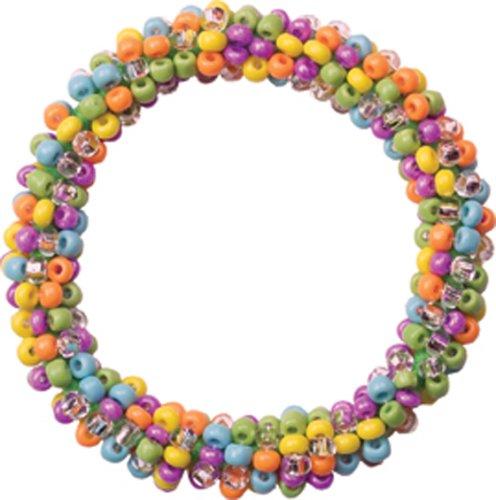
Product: ALEX Toys Do-it-Yourself Wear Beading Around Jewelry
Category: Toys & Games | Arts & Crafts | Craft Kits
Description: Great activity for one child or a small group.
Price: $15.89
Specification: ProductDimensions:9x1.5x5inches|ItemWeight:9.1ounces|ShippingWeight:9.6ounces(Viewshippingratesandpolicies)|ASIN:B000GI0TAM|Itemmodelnumber:A131W|Manufacturerrecommendedage:7-12years